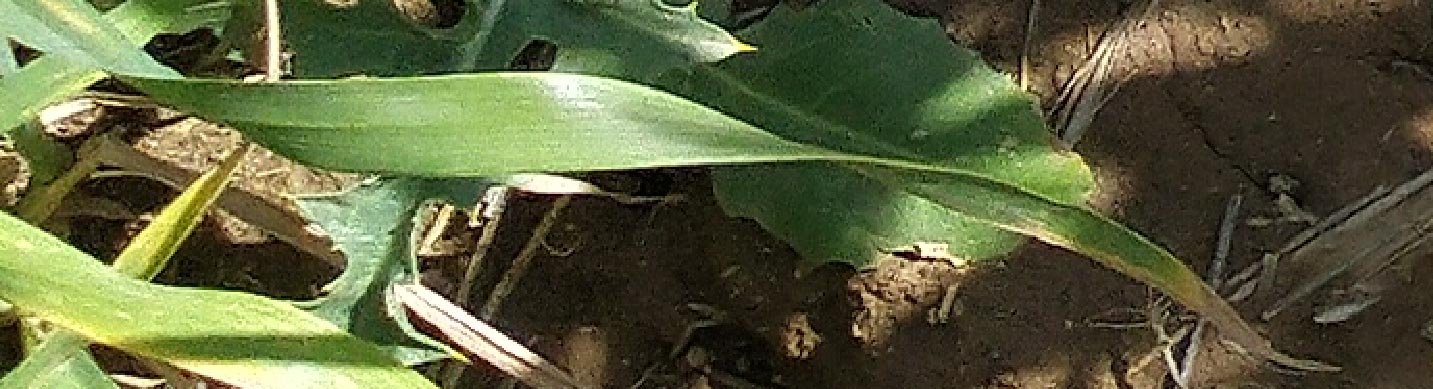
Label: Wheat___Healthy